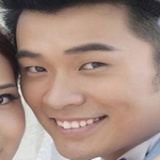
diễn viên Trần Hách